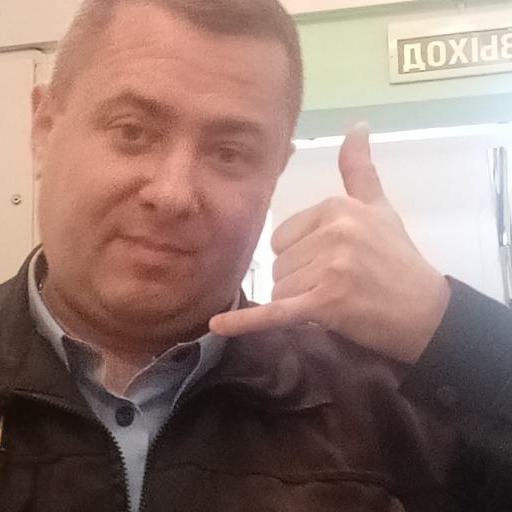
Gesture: call